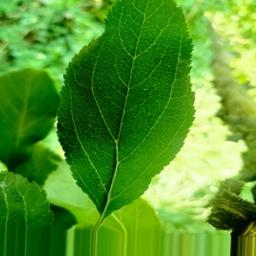
Label: Healthy